William Bartlett Fletcher Sr.

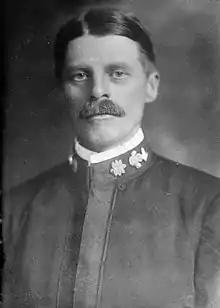

William Bartlett Fletcher Sr. (1862 – June 29, 1957) was a Rear Admiral in the United States Navy.